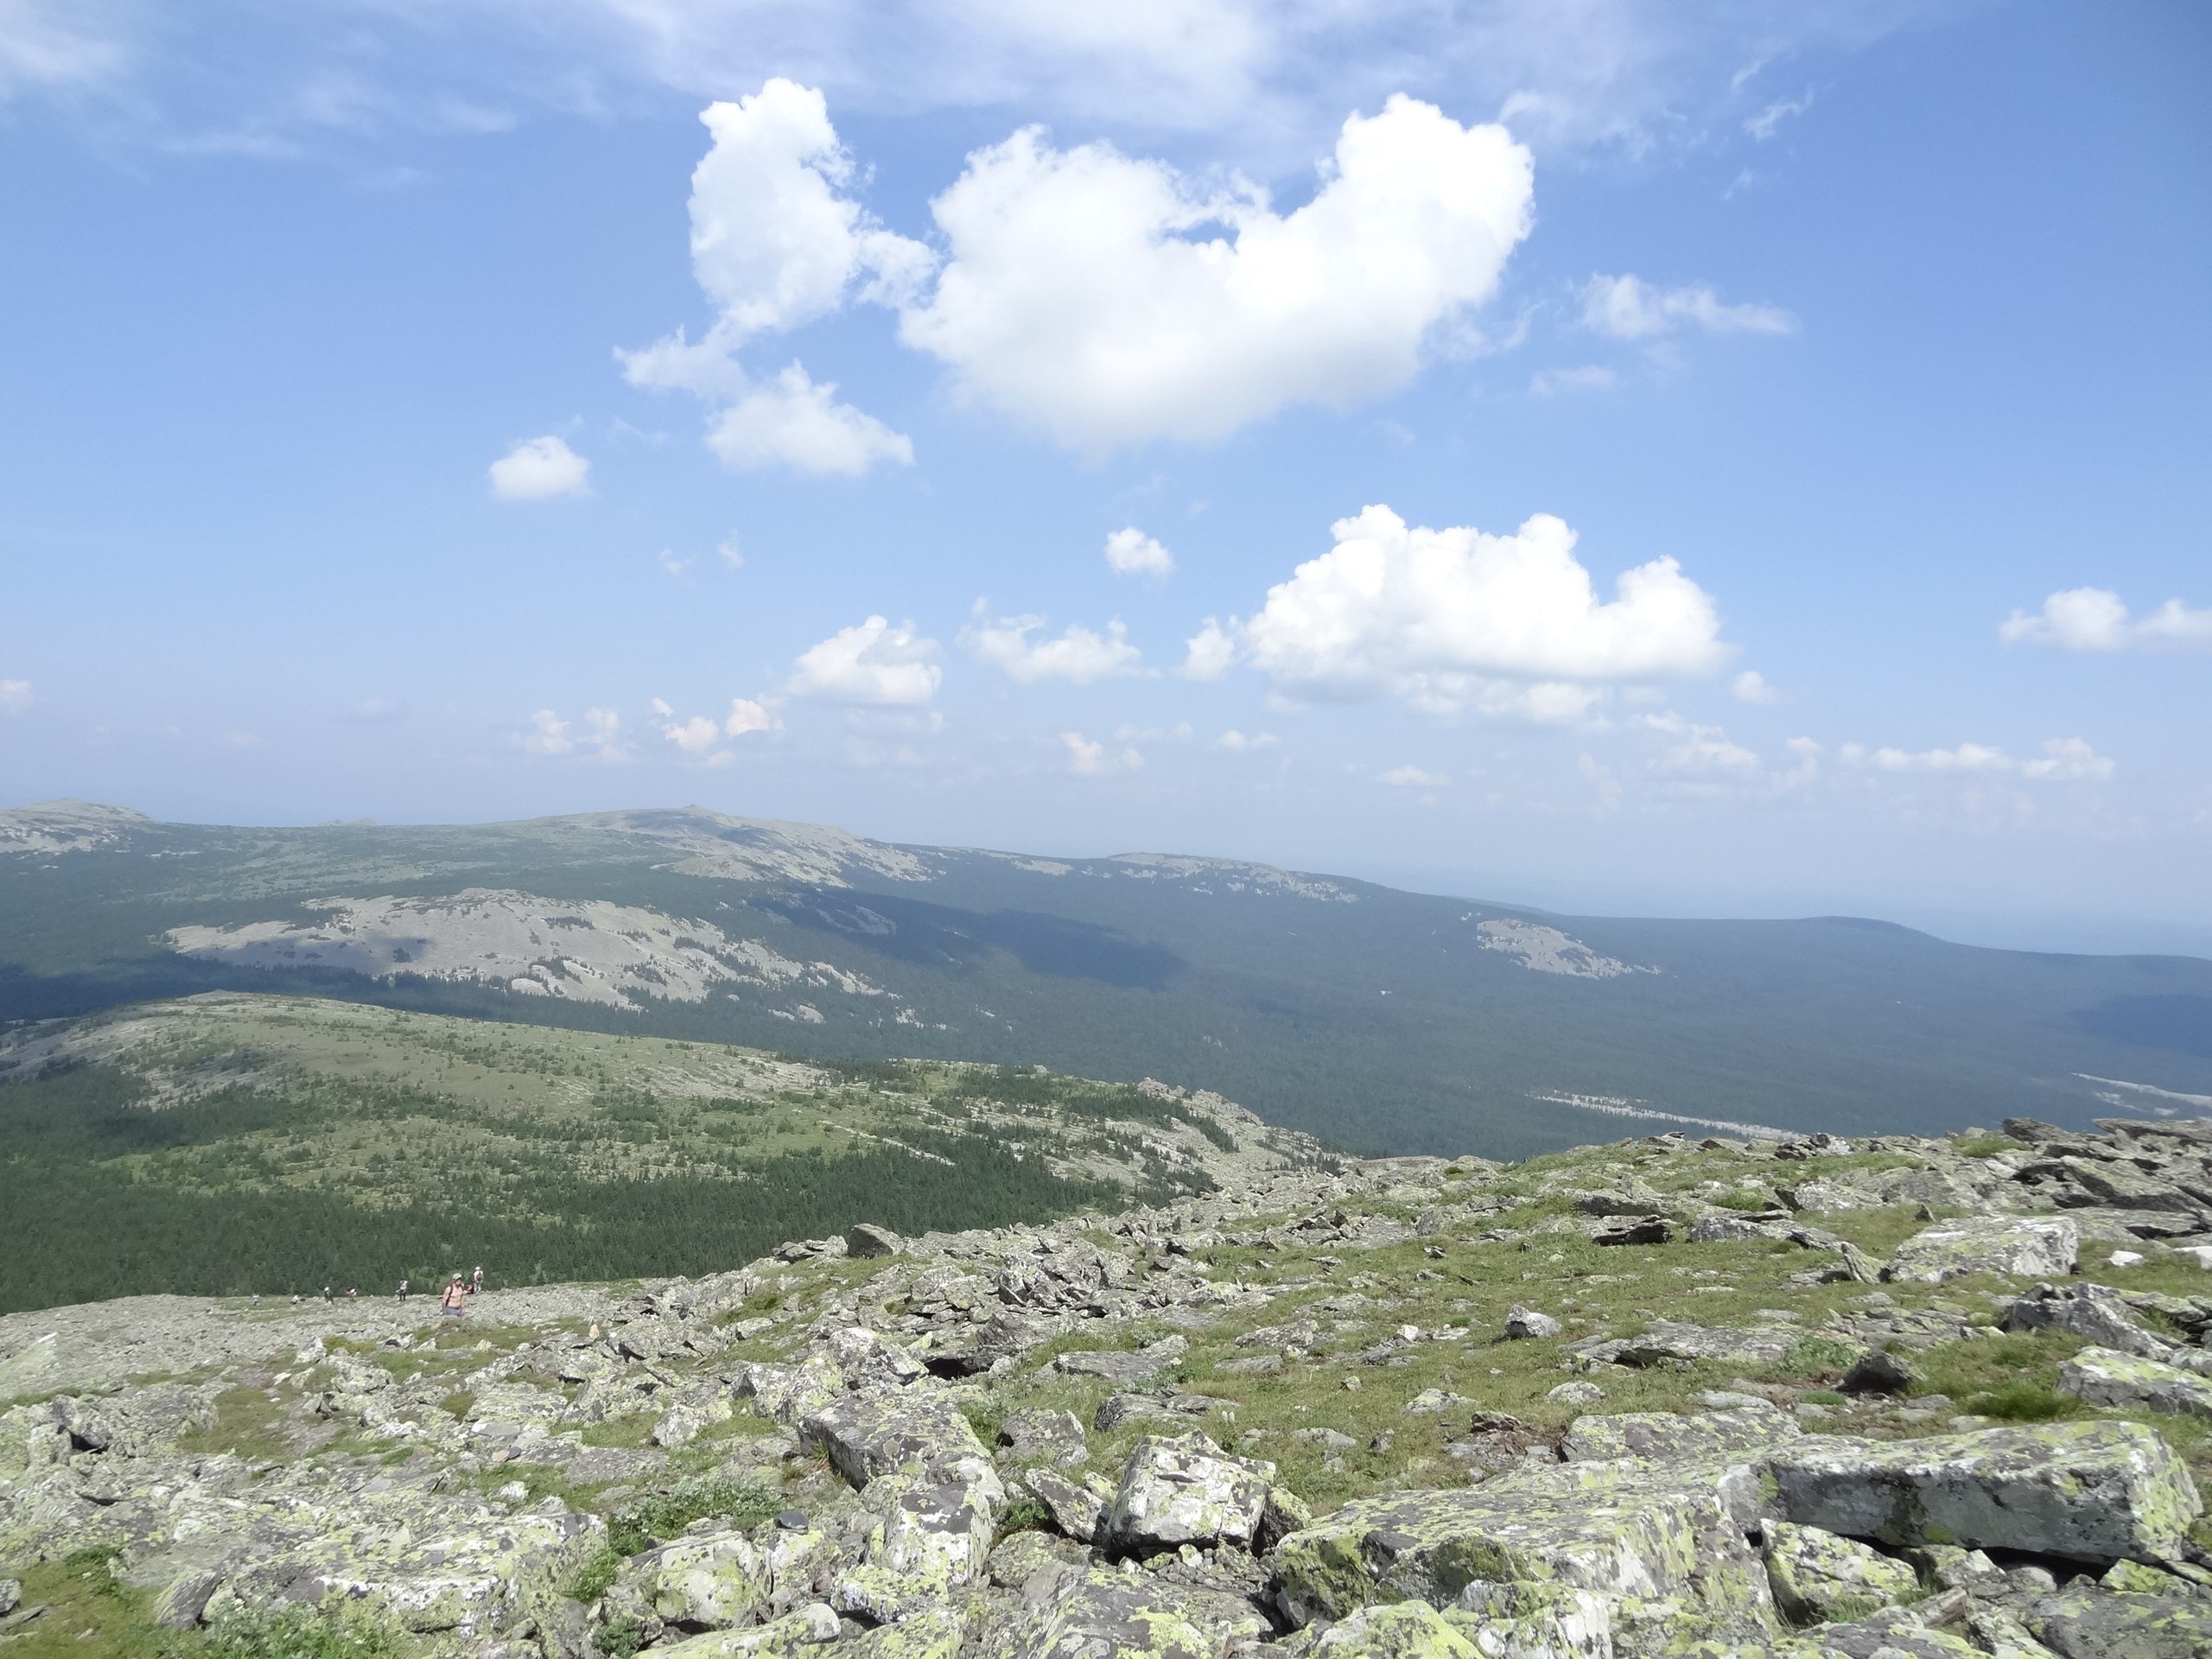
landscape, walking, mountain, cloud, sky, meadow, hill, adventure, valley, mountain range, panorama, journey, ridge, plain, summit, stones, clouds, alps, plateau, fell, ecosystem, landform, iremel, mountain pass, geographical feature, mountainous landforms